Lohr am Main

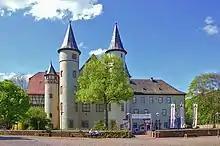
The "Lohrer Schloss"

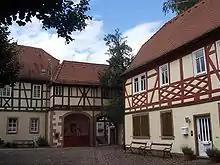
Small churchyard gate

The "" houses the "Spessartmuseum". It deals mainly with economics and handicrafts, but also with the Spessart's regional history.